List of incidents of xenophobia during the Venezuelan refugee crisis

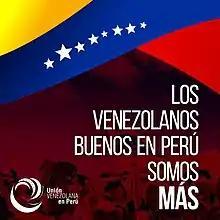
Campaign slogan saying "We the good Venezuelans in Peru are more"

It is reported that many Venezuelan criminals have arrived in Peru and continued to commit crimes, which causes the increase in xenophobia. In March 2018, an anti-Venezuelan campaign was spread on social networks, during which banners with the slogan "Peru without Venezuelans" were seen on several bridges in Lima.